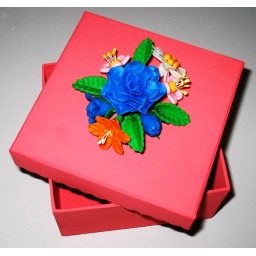
Use as a gift box, the flower bouquet are in cold porcelain